Nostra aetate

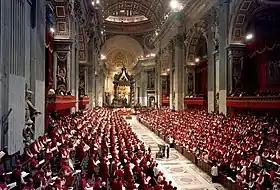
A photograph of the Second Vatican Council in Session. A vote on the document "Relations with Non-Christians" finally took place in November 1964 and was passed with the support of around 89% of the present Council Fathers.

Paul VI made his position known on the general direction of the council, with his August 1964 encyclical "Ecclesiam suam", in which he tried to portray a cautious reformist position. He warned about relativism and even modernism, laying out a dialogue with the world which was still directed towards the ideal of conversion of non-Catholics, but on a practical level advocated cooperation for defending "religious liberty, human brotherhood, good culture, social welfare, and civil order." For the first time, during the Third Session of the Second Vatican Council, the contents of the draft schema "On the Jews and Non-Christians", was actually discussed on the floor by Council Fathers from 28 September 1964 and lasted two days. The "middle-ground" approach of the Paul VI-Cicognani revision (with the word deicide removed and mention of Islam, Hinduism and Buddhism included), while trying to please all factions managed to alienate all sides in the process. Cardinal Ernesto Ruffini, Archbishop of Palermo representing the conservative faction, concerned with Catholic doctrinal integrity in rejecting the document, warned against "Talmudic teachings" and stated at the podium; "It is clear that Christians love Jews, for such is the law of Christians, but Jews should be exhorted to cease hating us and regarding us as contemptible animals." As ever, Catholic leaders from the Arab world also spoke out against any document focusing exclusively on the Jews without any mention of the Muslims, including: Cardinal Patriarch Ignatius Gabriel I Tappouni of the Syriac Catholic Church, Patriarch Maximos IV Saigh and Bishop Joseph Tawil of the Melkite Greek Catholic Church and Archbishop Pietro Sfair of the Maronite Church. Sfair was instrumental during the drafting of the Second Vatican Council document Nostra Aetate to highlight the House of Mary (in Ephesus, Turkey) and Marian devotion as a matter of shared interest between Christians and Muslims. Archbishop P. Sfair of the Maronite Rite (Rome) considered the reference which the declaration "De non christianis" made to the Muslims'adoration of the one and remunerating God as insufficient. Mention should also be made of Mohammed's affirmation of the virginal conception and birth of Christ through Mary, the most exalted among women. The Archbishop recalled the respect with which the earliest Muslims treated the Christians and the Christian beliefs. He insisted that the declaration should give greater consideration to that which the Muslims believed, to the truths which they proposed for belief, than to their less essential cultural factors.